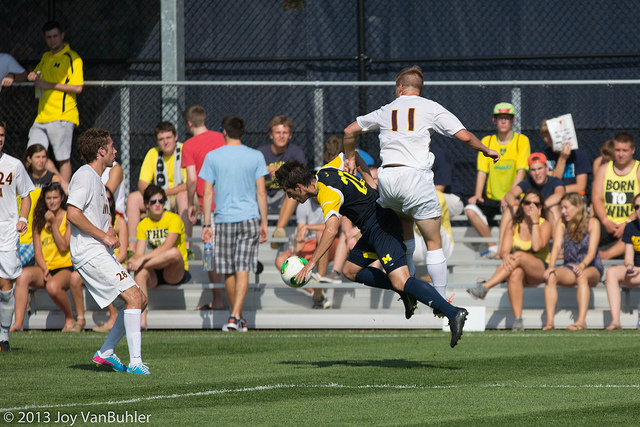
những cầu thủ bóng đá đang thi đấu trên sân cỏ